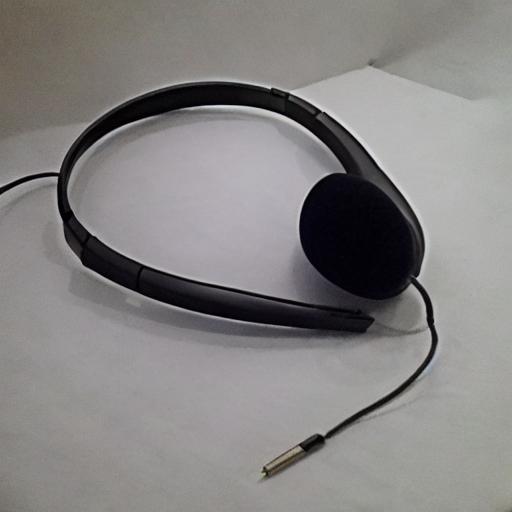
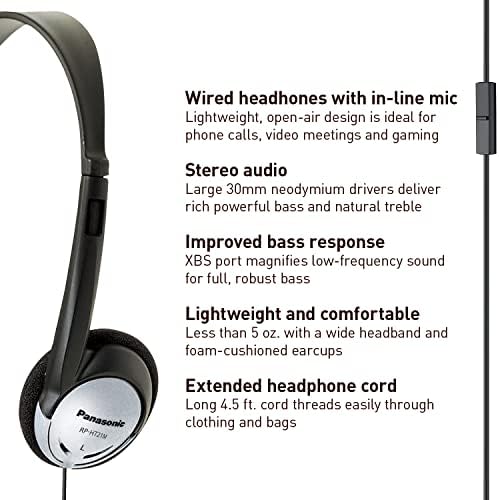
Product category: headphones
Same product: no